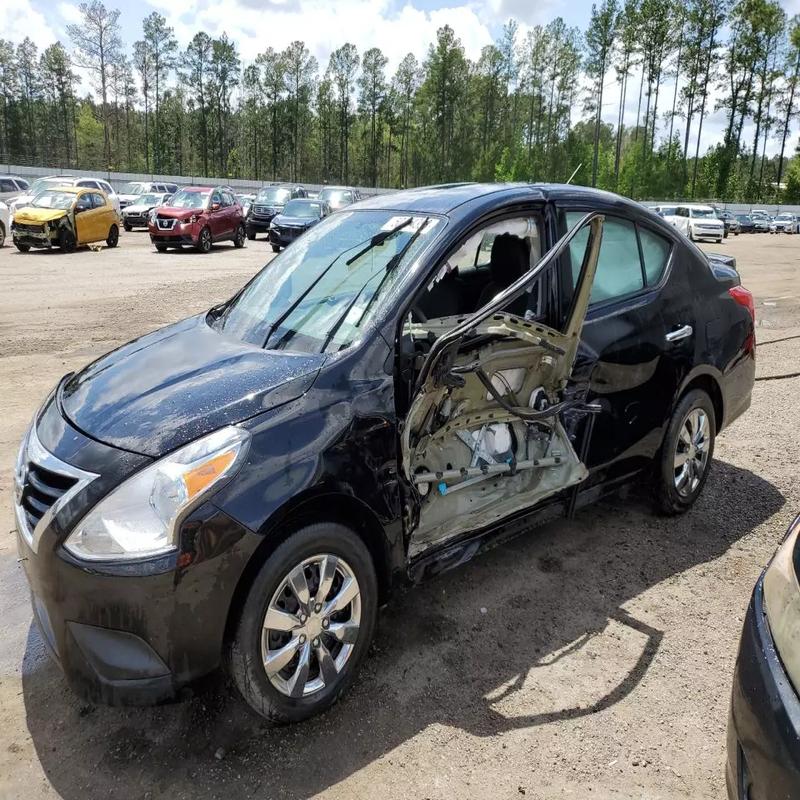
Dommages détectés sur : porte avant gauche, porte arrière gauche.
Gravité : majeur